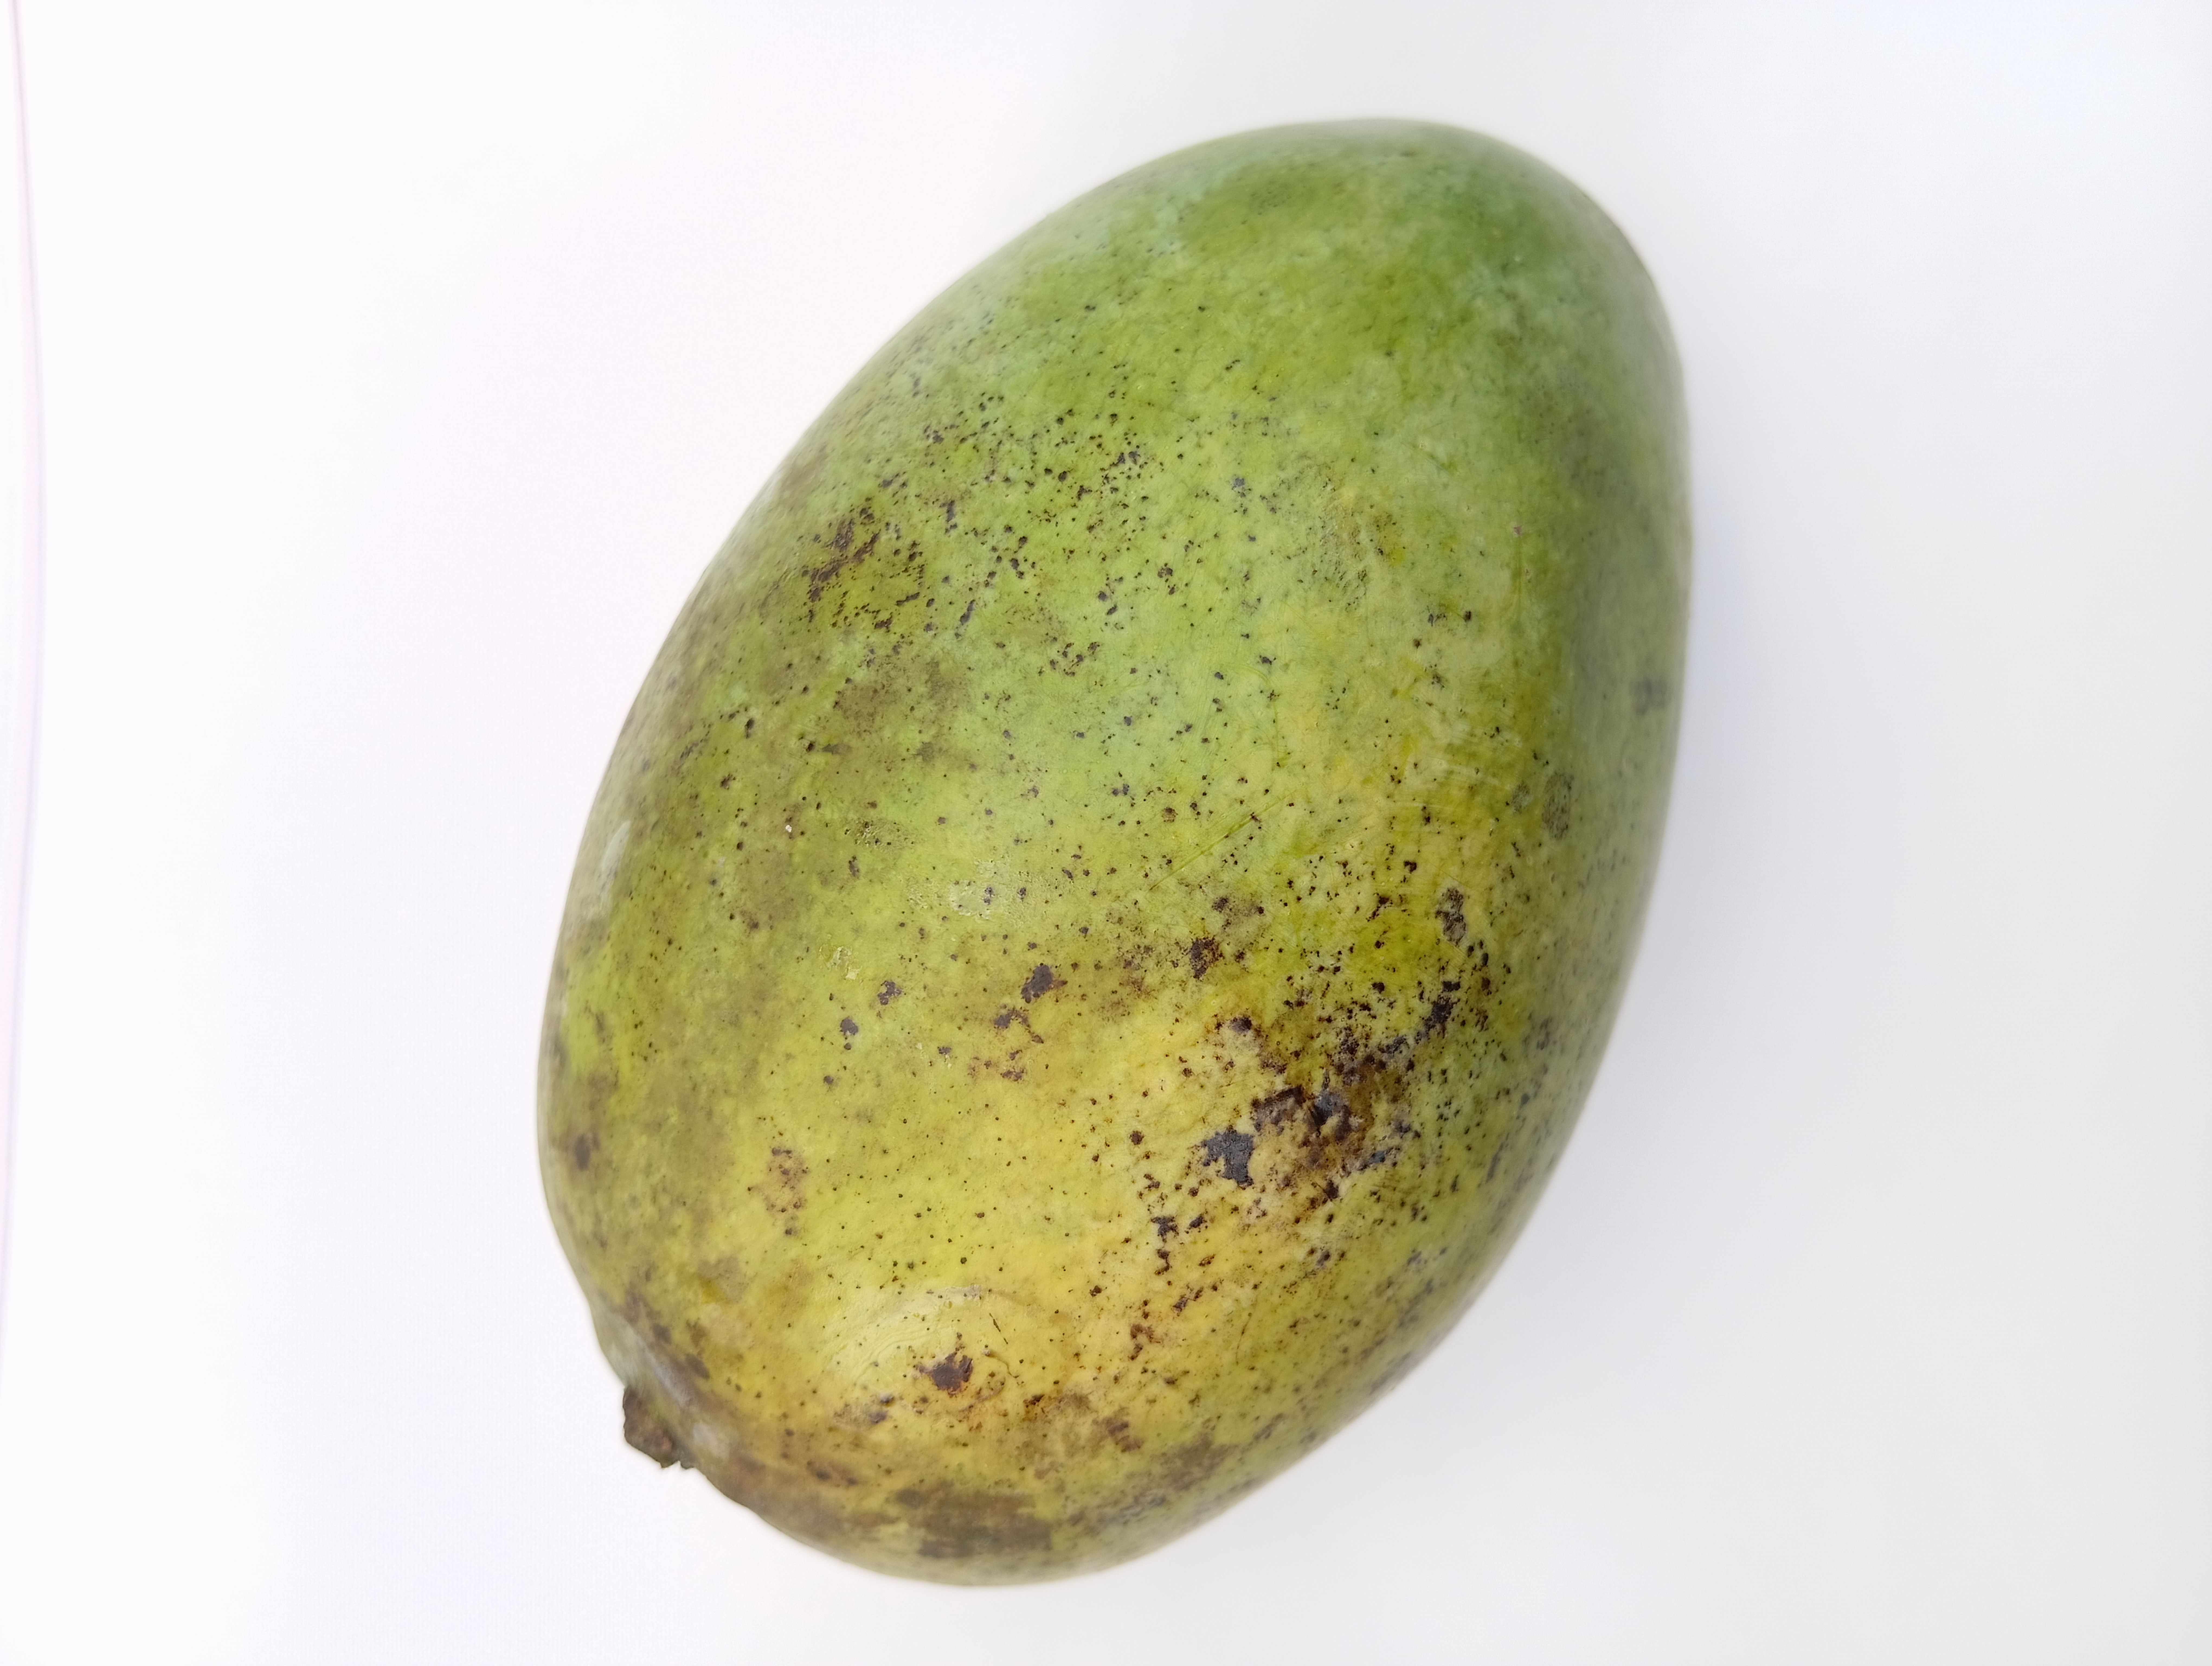
Mango variety: Amrapali